Tashaun Gipson

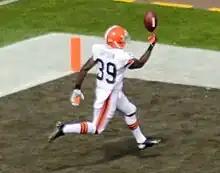
Gibson with the Browns in 2014

Gipson entered training camp as the Browns' "de facto" starting free safety. Gipson and newly acquired free agent Donte Whitner were named the starting safeties to begin the regular season.